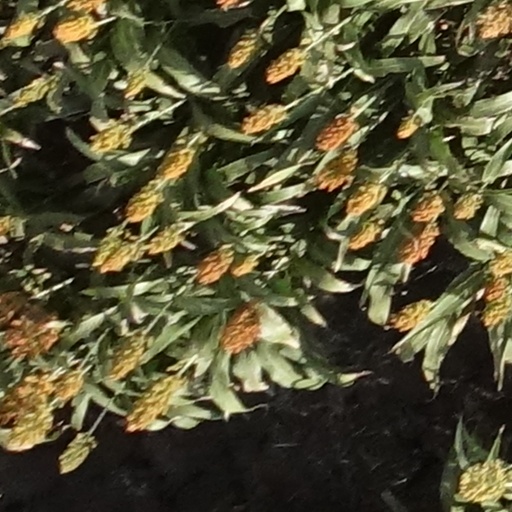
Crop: sorghum